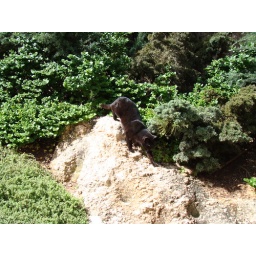
This is just the first in a series of cat photos. Black cats are lucky!